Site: brandenburg
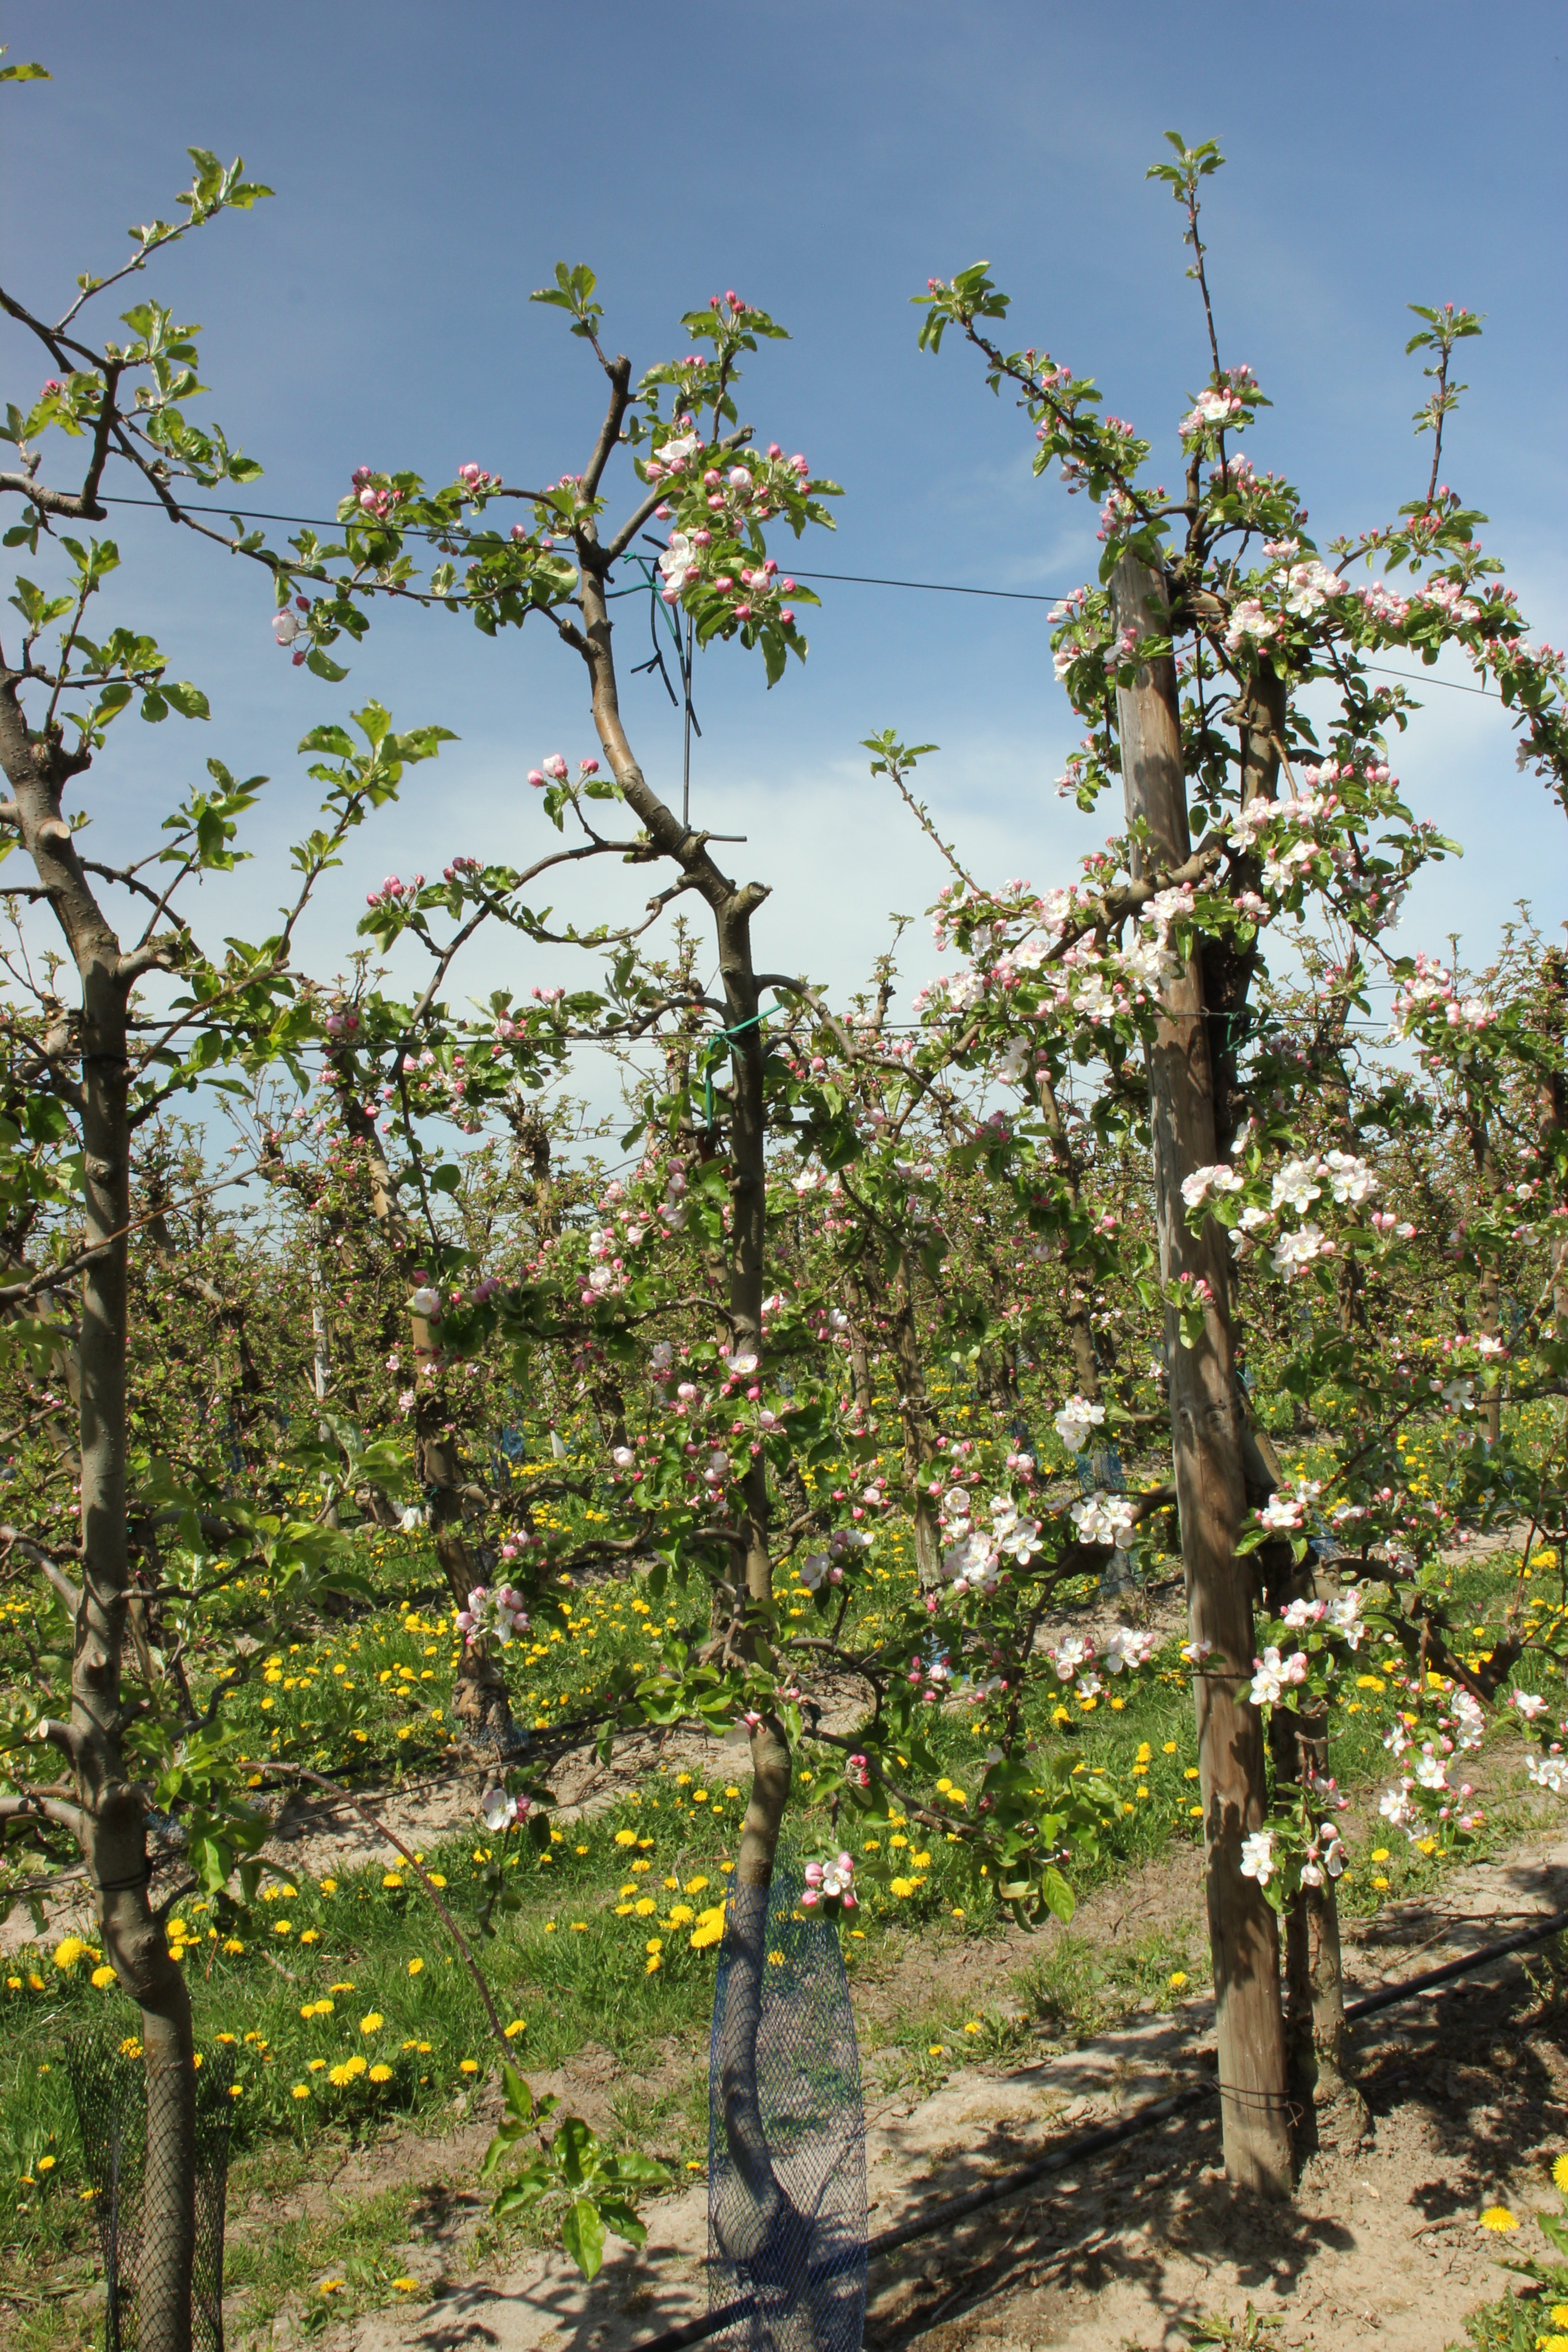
Growth stage (BBCH 57): Inflorescence emergence